Devlin DeFrancesco

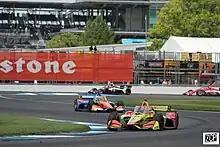
DeFrancesco (front) competing at Indianapolis Motor Speedway in 2022.

DeFrancesco joined the IndyCar Series for the 2022 season, driving the Number 29 car entered as Andretti Steinbrenner Autosport. He had a best result of 12th at Gateway and ranked 23rd in the driver's standings. DeFrancesco continued with the same team for the 2023 season and finished 22nd. DeFrancesco failed to secure a ride for the 2024 season and did not participate in any IndyCar races that season. DeFranseco will return to the IndyCar series in 2025 after signing a multi-year deal to drive for Rahal Letterman Lanigan Racing.